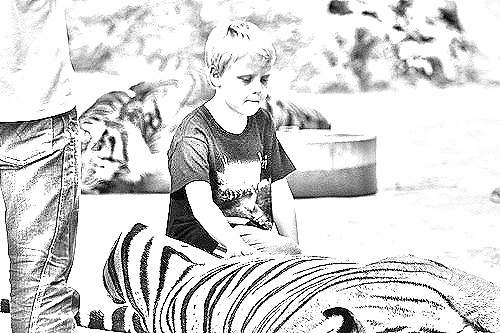
Portrait style: Sketch Portrait